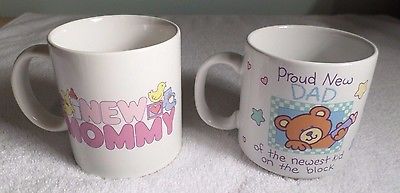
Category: mug